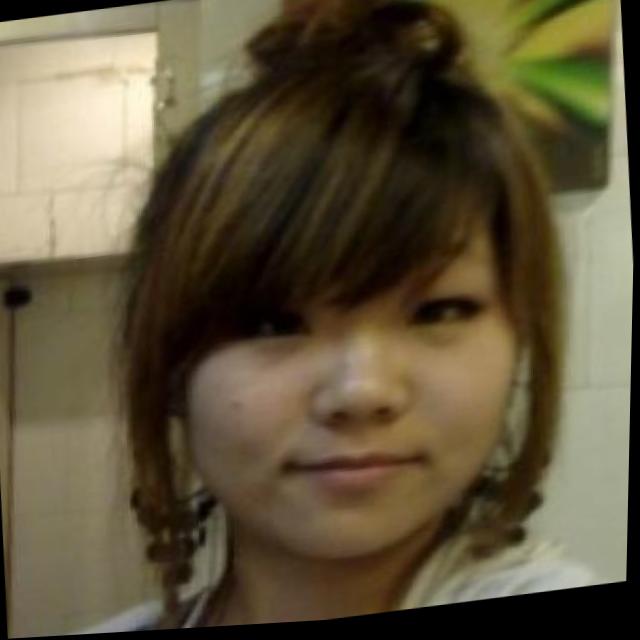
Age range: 21-44